Describe the emotion expressed in this image:  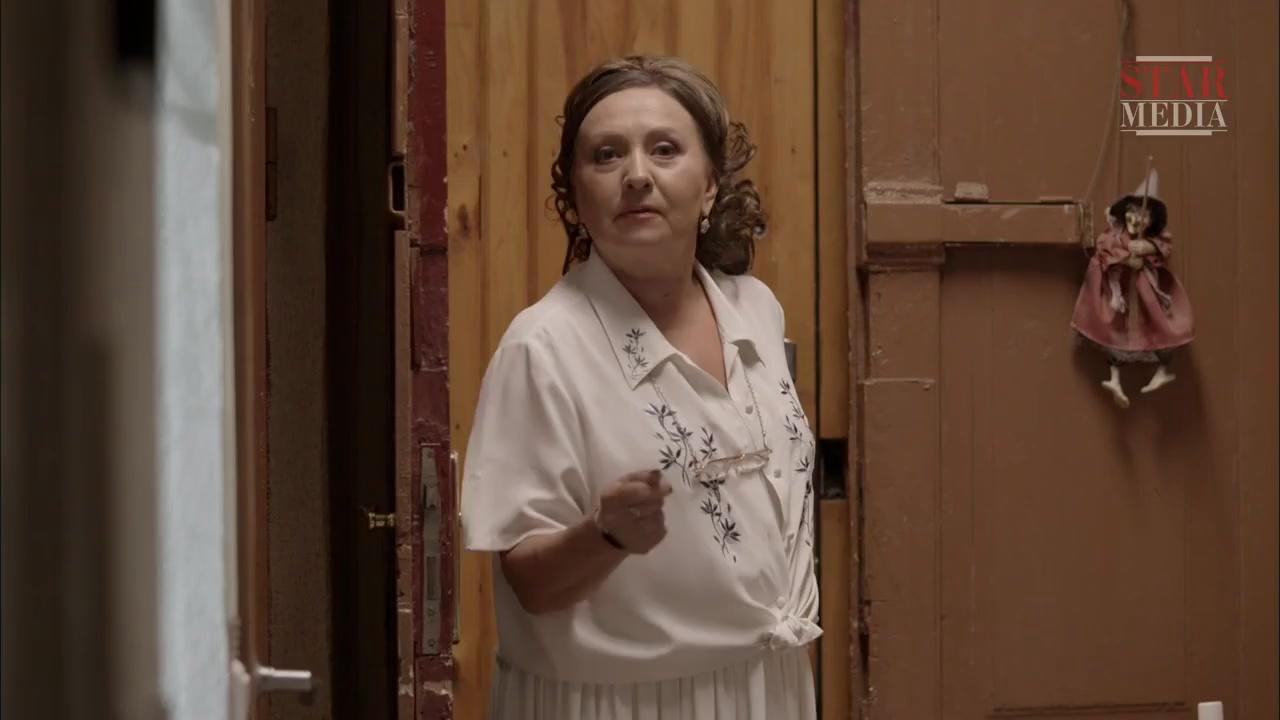
This person displays Suffering, valence and arousal with low intensity.